Fermín Chávez

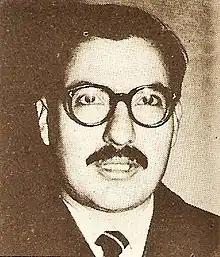
Fermín Chávez in 1979

Fermín Chávez (Nogoyá 13 July 1924 – 28 May 2006) was an Argentine historian, poet and journalist, born in El Pueblito, a small town near Nogoyá, province of Entre Ríos. He studied humanities in Córdoba, philosophy in Buenos Aires, and devoted three years to the study of theology, canon law, archaeology and Ancient Hebrew in Cuzco, Peru.